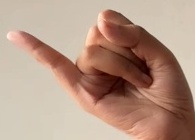
ASL sign: J